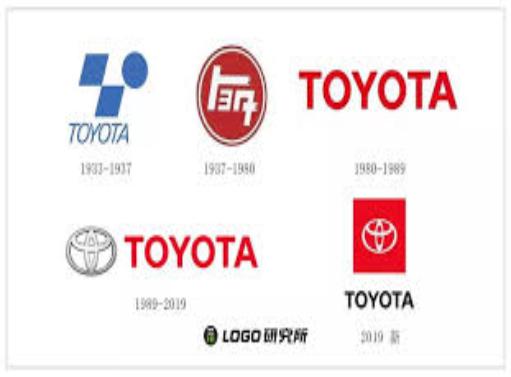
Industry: Transportation